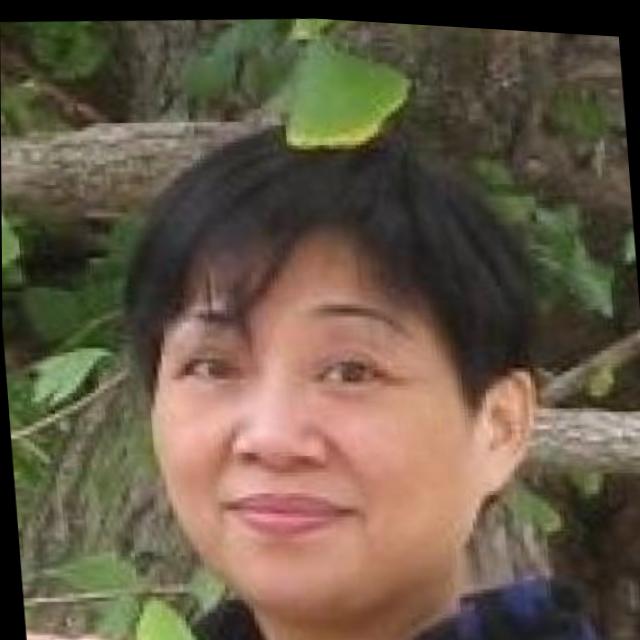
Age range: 45-64